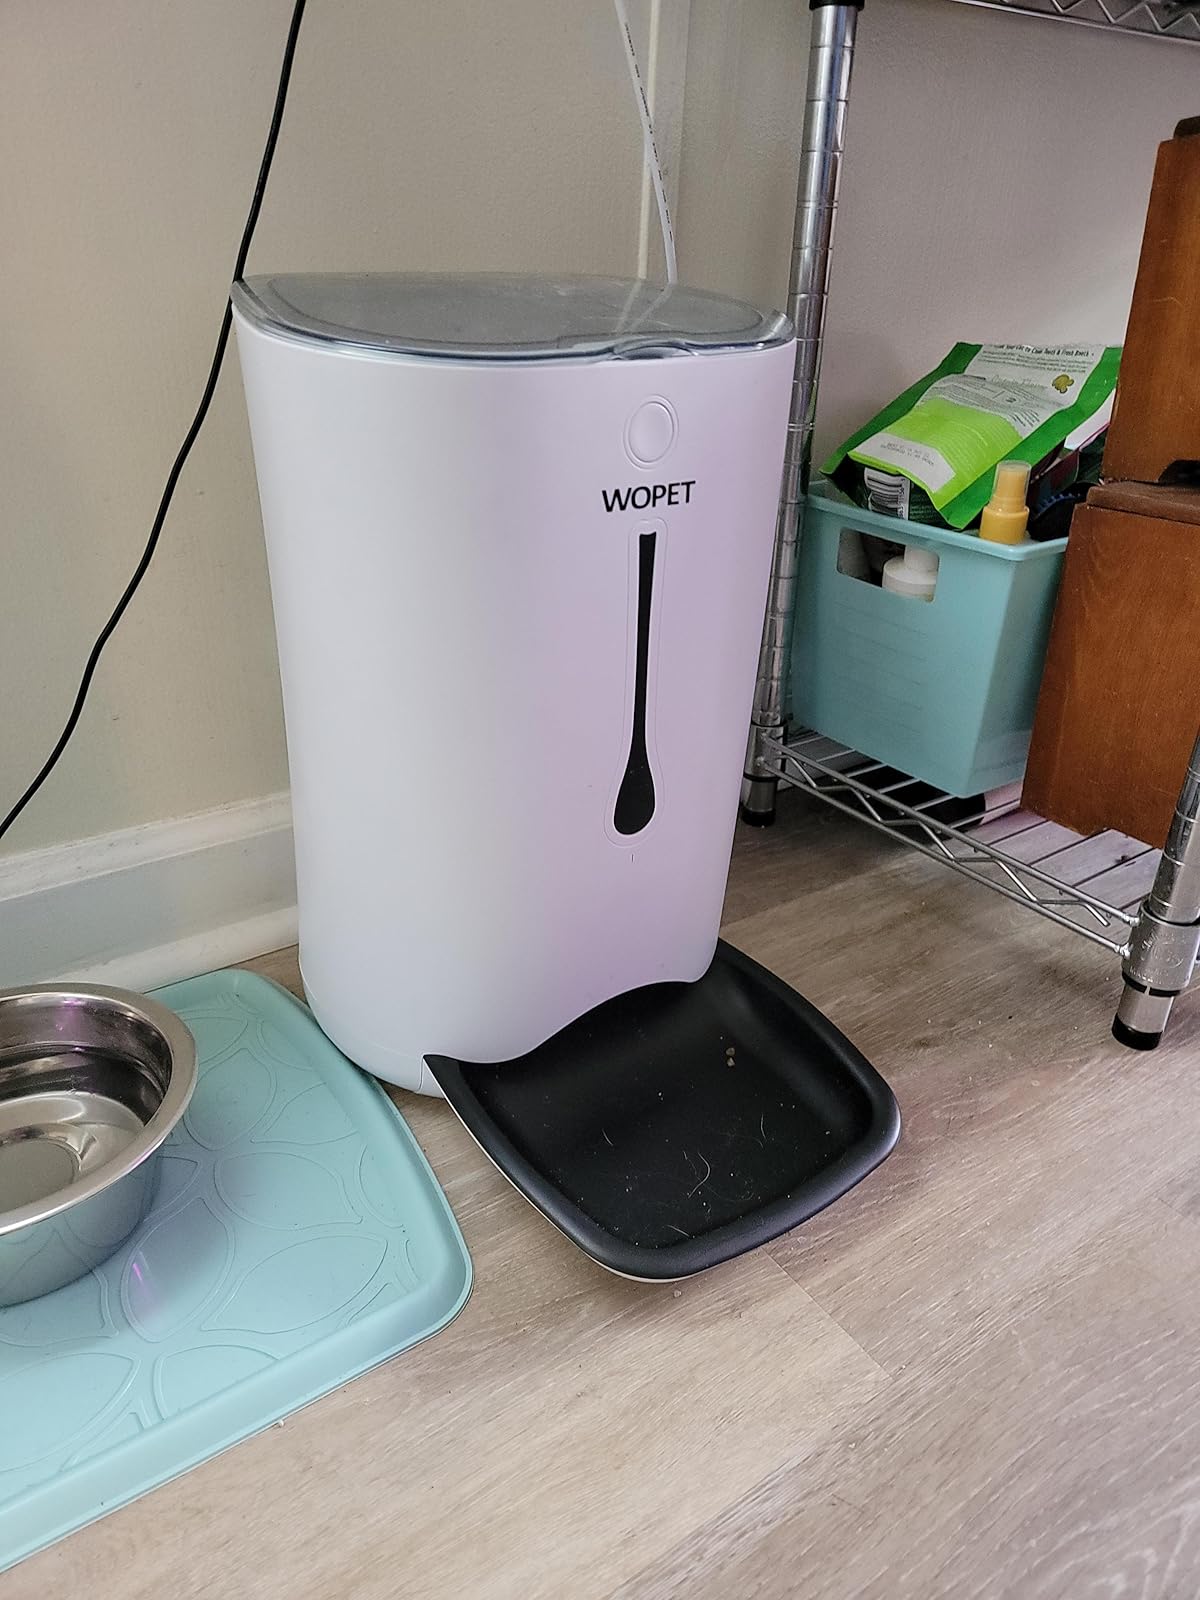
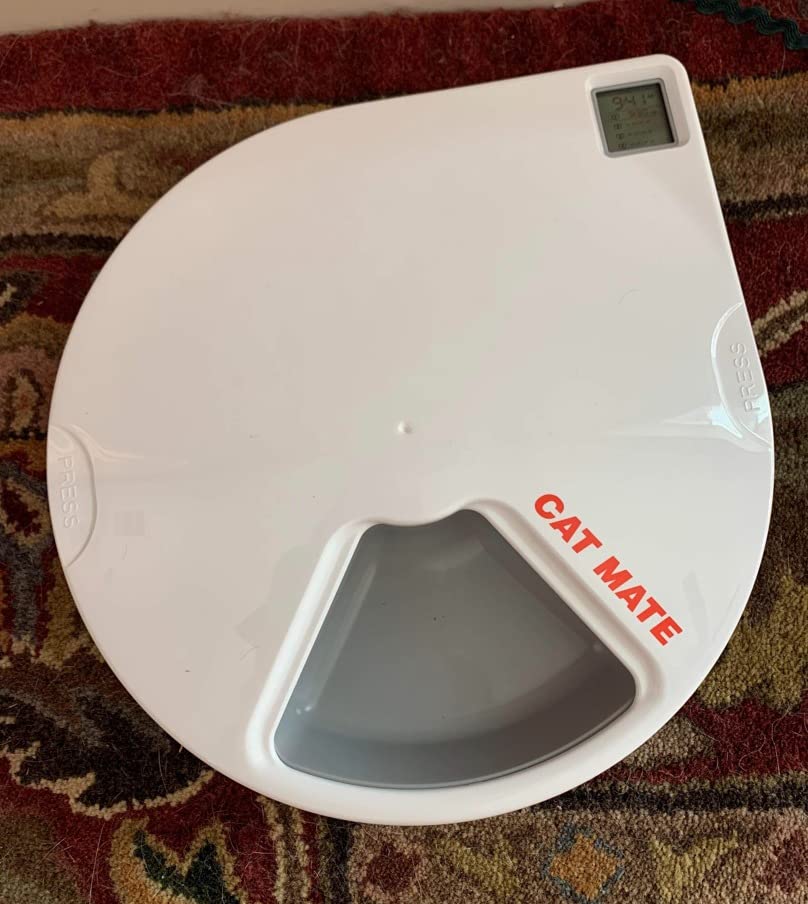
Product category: items_feeder
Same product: no